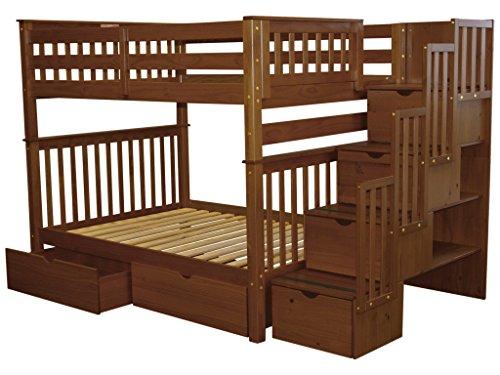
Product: Bedz King Stairway Bunk Beds Full over Full with 4 Drawers in the Steps and 2 Under Bed Drawers, Espresso
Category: Home & Kitchen | Furniture | Kids' Furniture | Bed Frames, Headboards & Footboards
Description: Bunk bed is 69 1/2 high x 103 1/4 long x 59 inches deep.
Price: $1,153.24
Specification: ASIN:B00Q1QAB3S|ShippingWeight:364pounds(Viewshippingratesandpolicies)|DateFirstAvailable:November23,2014